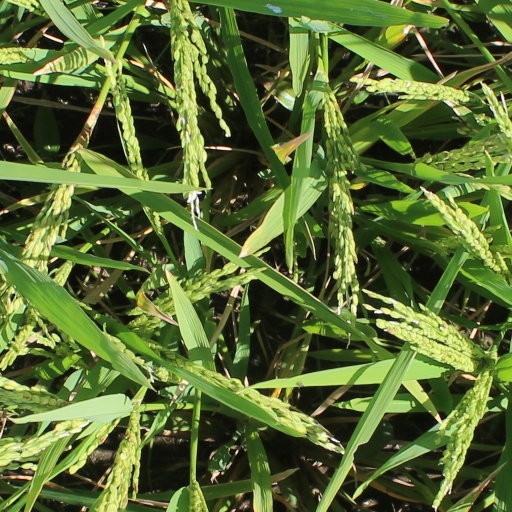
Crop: rice